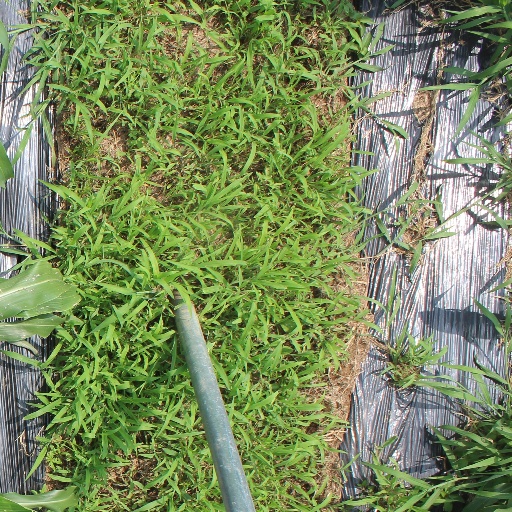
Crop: sorghum